Multiregional origin of modern humans

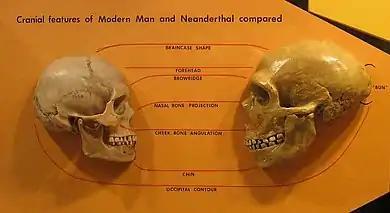
Comparison of modern human (left) and Neanderthal (right) skulls.

Since the early 1990s, David W. Frayer has described what he regards as a morphological clade in Europe. The sequence starts with the earliest dated Neanderthal specimens (Krapina and Saccopastore skulls) traced through the mid-Late Pleistocene (e.g. La Ferrassie 1) to Vindija Cave, and late Upper Palaeolithic Cro-Magnons or recent Europeans. Although many anthropologists consider Neanderthals and Cro Magnons morphologically distinct, Frayer maintains quite the opposite and points to their similarities, which he argues is evidence for regional continuity: